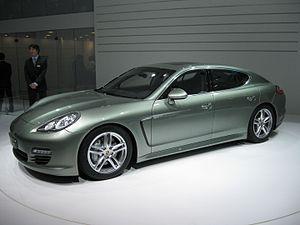
Salon international de l'automobile de Genève